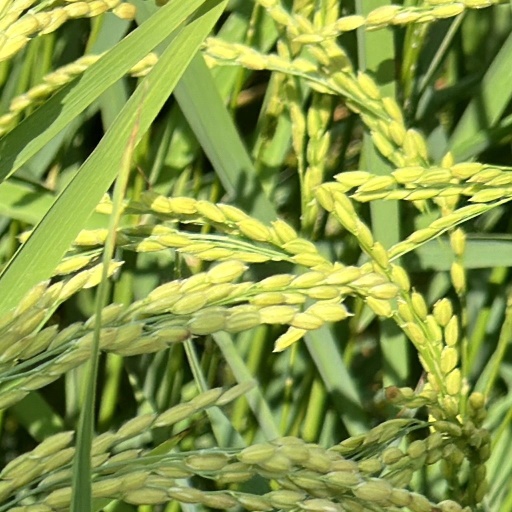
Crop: rice